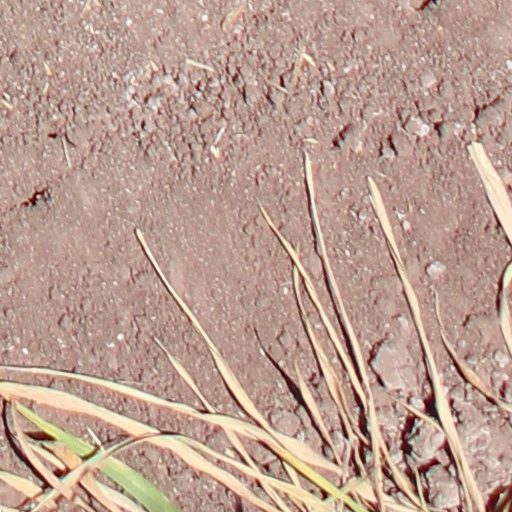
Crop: wheat